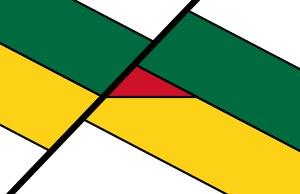
Une roche réservoir est une formation rocheuse dont la porosité permet l'accumulation de fluides. Cette porosité est naturellement occupée par de l'eau mais, dans des contextes structuraux ou stratigraphiques particuliers, l'eau peut être remplacée par du pétrole ou du gaz naturel. Les roches réservoirs sont parfois utilisées par l'homme pour le stockage souterrain de dioxyde de carbone.